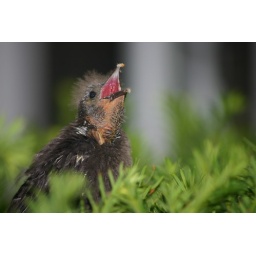
One of the babies from the bird family living in the tree in our front yard